Dragan Čović

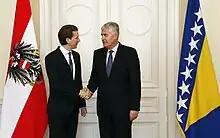
Čović with Austrian Foreign Minister Sebastian Kurz, 18 June 2015

In the 2014 general election, Čović was re-elected as Croat member of the Presidency of Bosnia and Herzegovina. He chaired the Presidency between November 2015 and March 2016, during which period on 15 February 2016, Bosnia and Herzegovina submitted its EU membership application. Čović held again the chair of the Presidency in the July–November 2017 period.